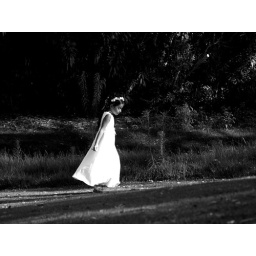
The flower girl was having fun running around and playing after the ceremony!